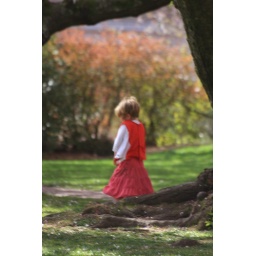
Little girl under the tree